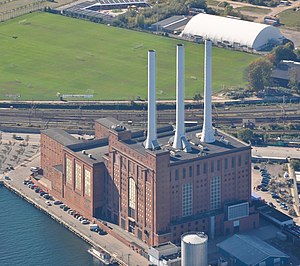
Svanemølleværket
Svanemølleværket
Svanemølleværket i København.
Svanemølleværket er et dansk kraftvarmeværk, der er beliggende ved Svanemøllebugten i Københavns Nordhavn.